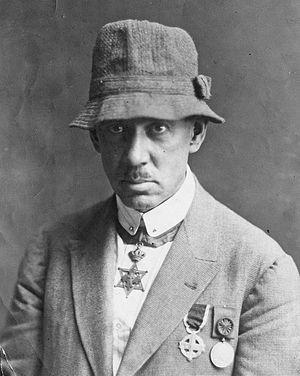
Geórgios Prokopíou est un artiste de guerre, photographe et réalisateur de documentaires grec. Il a également été peintre de cour de l'empereur Menelik II et a reçu la Croix militaire grecque.